Aisha (2010 film)

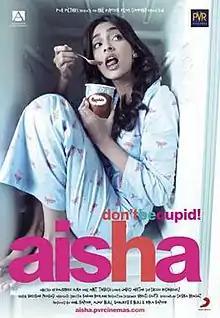
Indian poster

Aisha is a 2010 Indian Hindi-language romantic comedy-drama directed by Rajshree Ojha. It features an ensemble cast of Sonam Kapoor, Abhay Deol, Ira Dubey, Cyrus Sahukar, Amrita Puri, Anand Tiwari, Arunoday Singh and Lisa Haydon. It is set in the upper-class society of Delhi, India and is an adaptation of Jane Austen's 1815 novel "Emma" with the same tone as the American film "Clueless" which is also an adaptation of Austen's novel. The soundtrack of the film, which was composed by Amit Trivedi with lyrics penned by Javed Akhtar, received highly positive reviews from music critics.